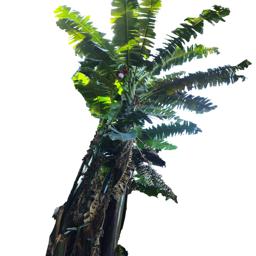
Label: BHIMKOL